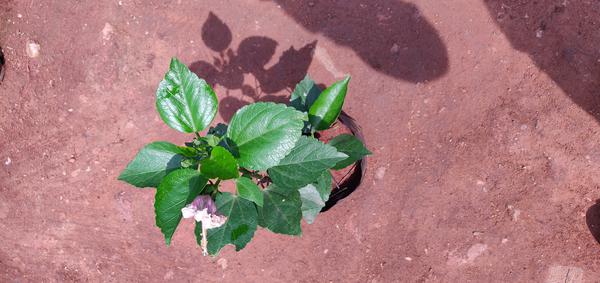
Plant: Hibiscus